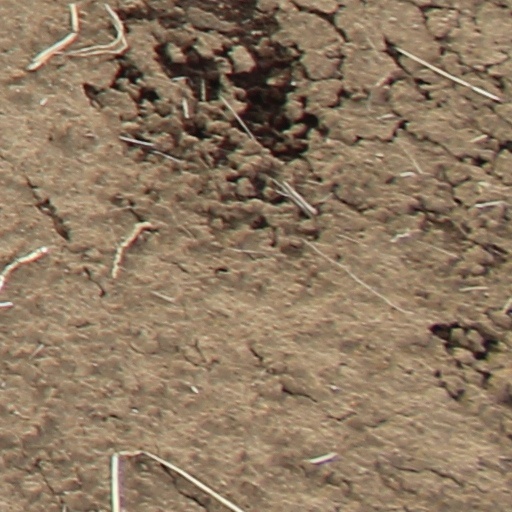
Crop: wheat